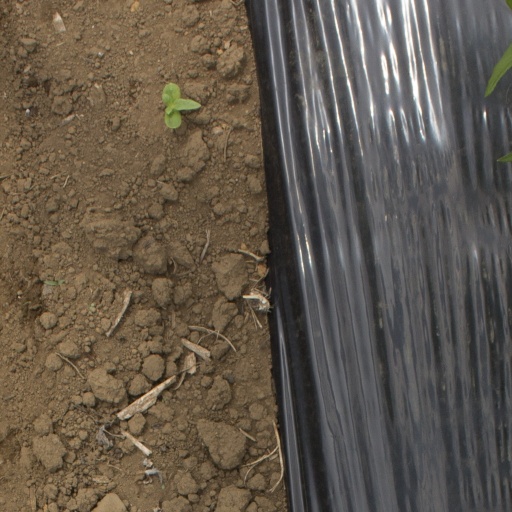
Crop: Jerusalem artichoke